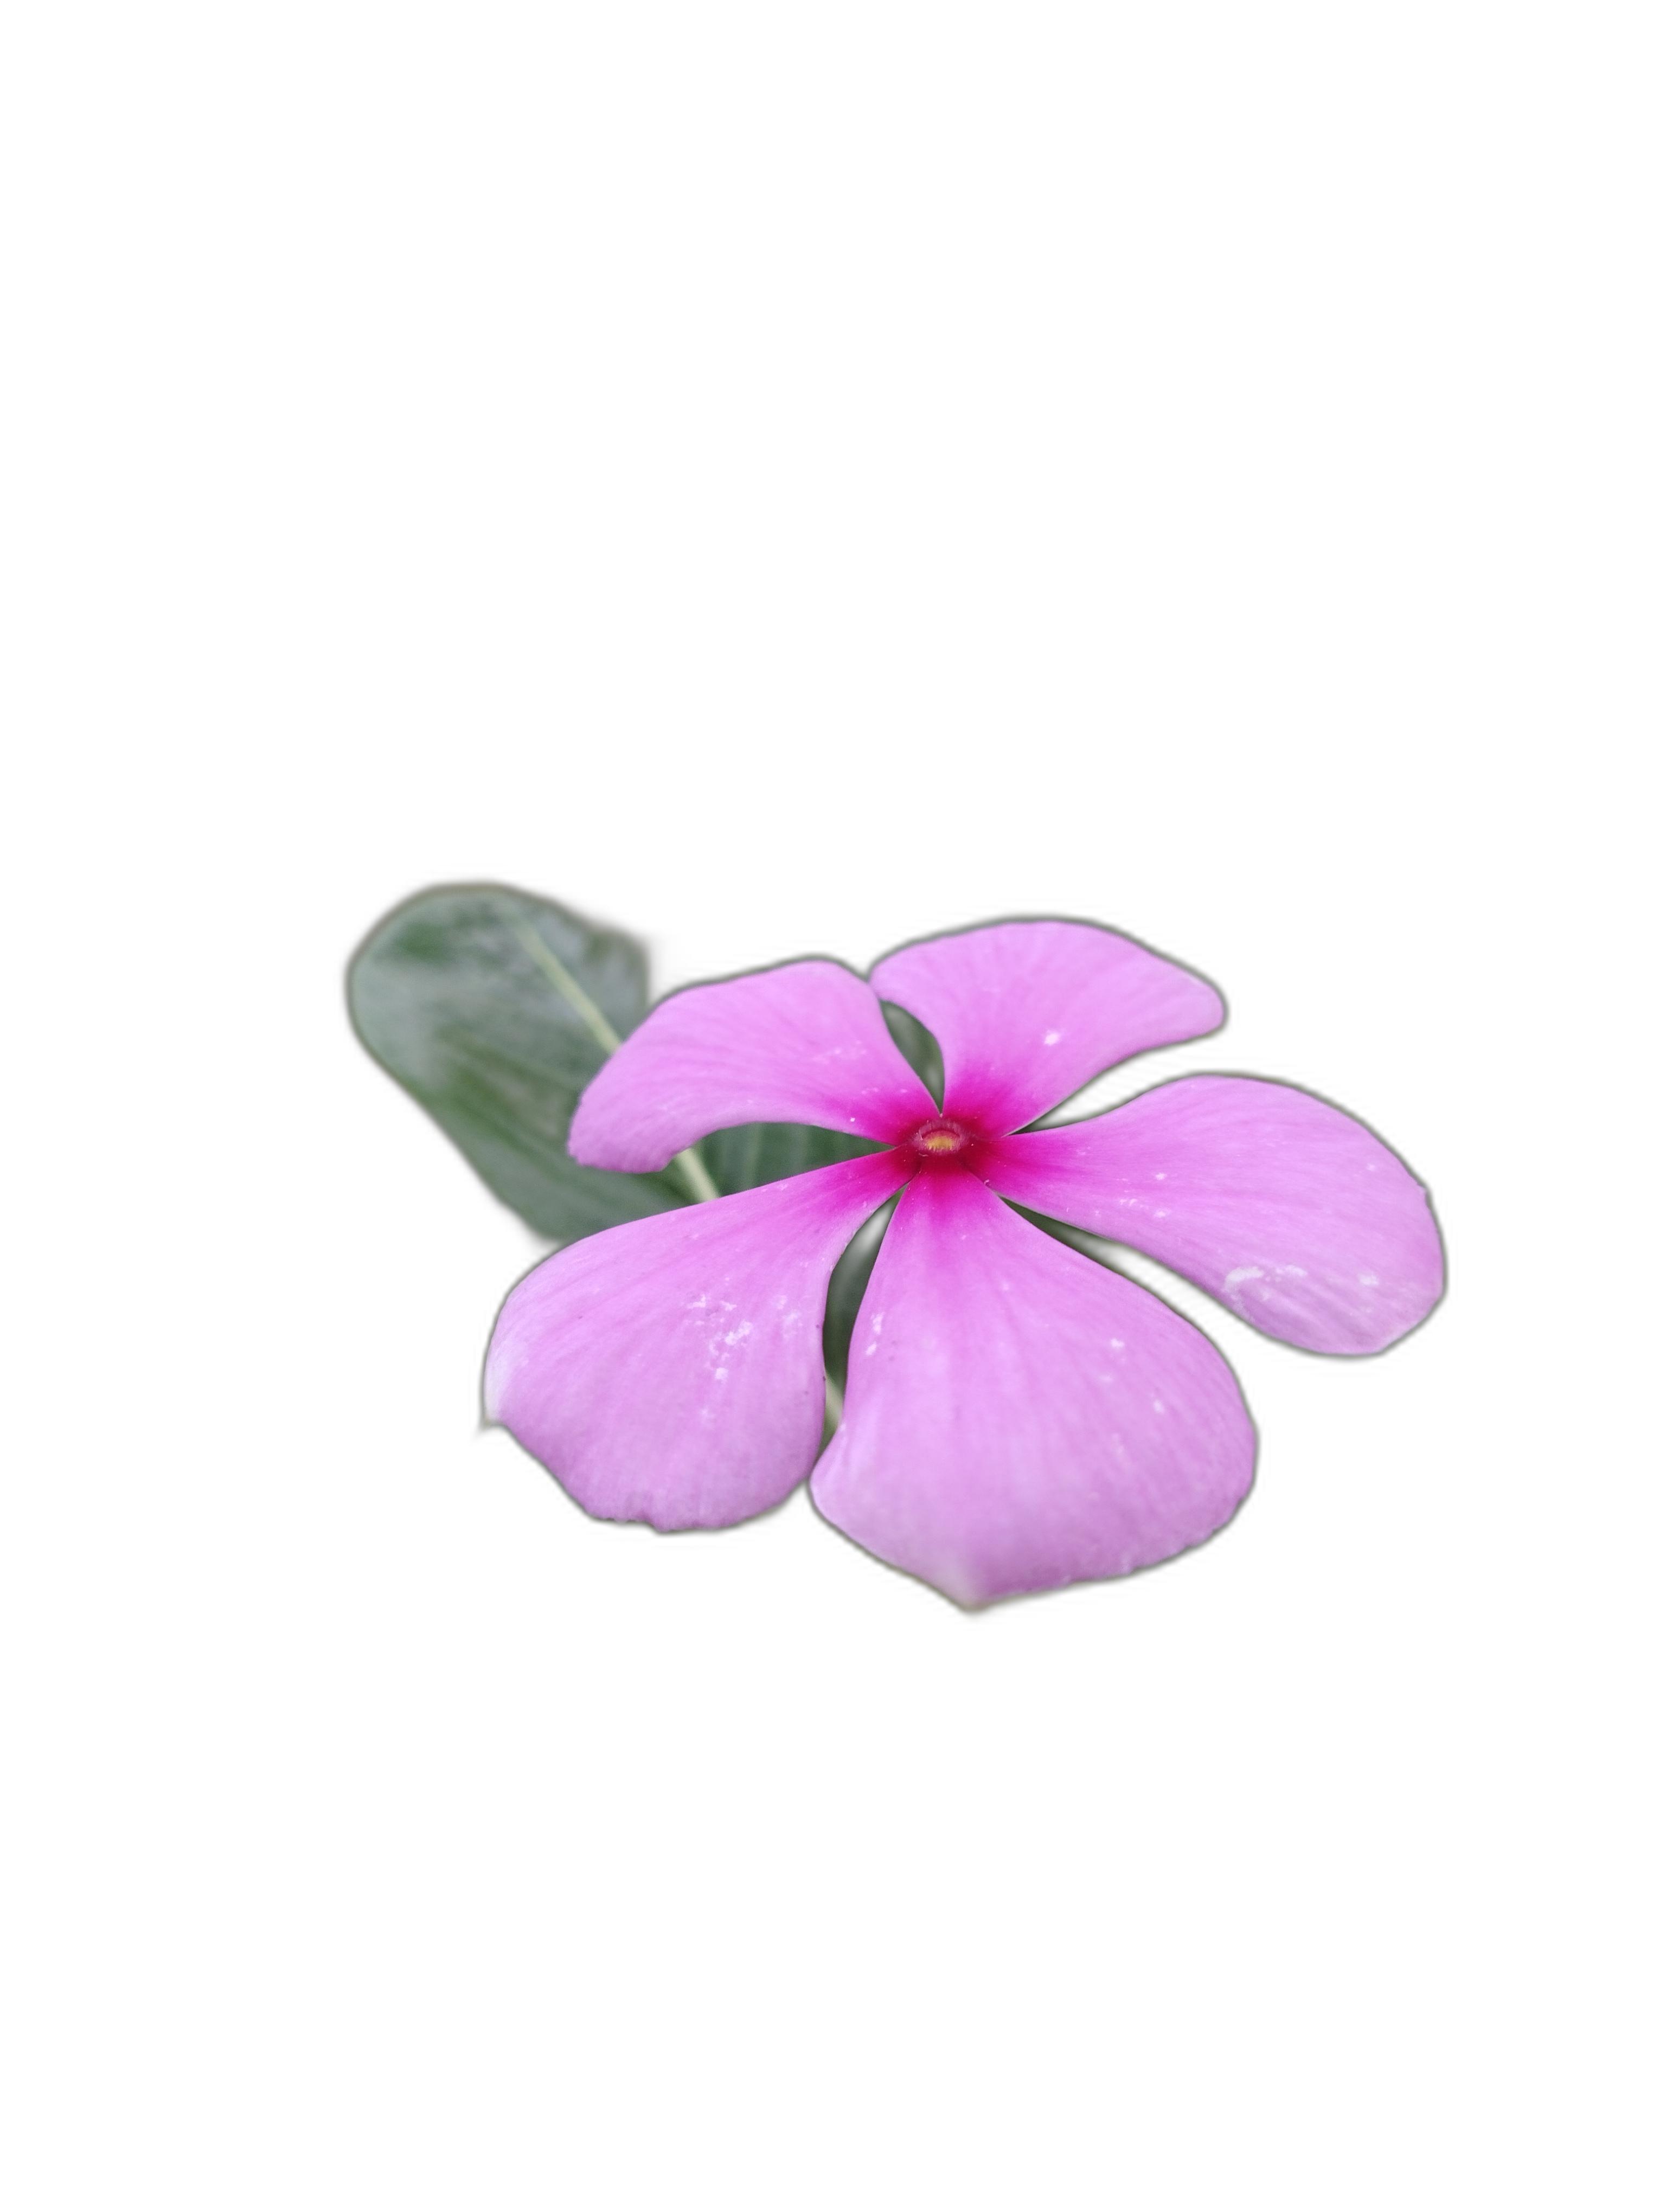
Label: Madagascar periwinkle